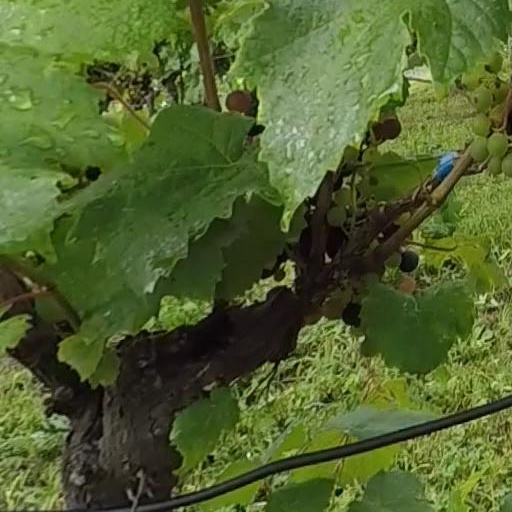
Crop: grape